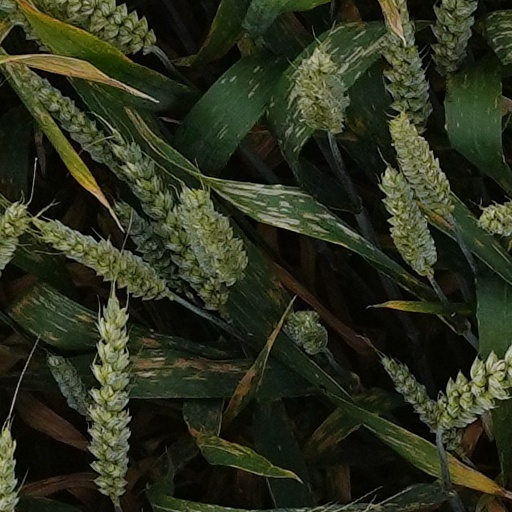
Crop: wheat